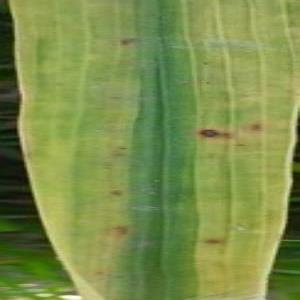
Disease: Brownspot